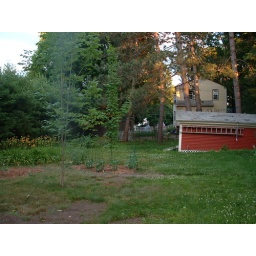
Currently in the garden: tomatoes, garlic, basil, strawberries, sunflower and cucumbers. We keep our arsenal of gardening in the chicken coop.